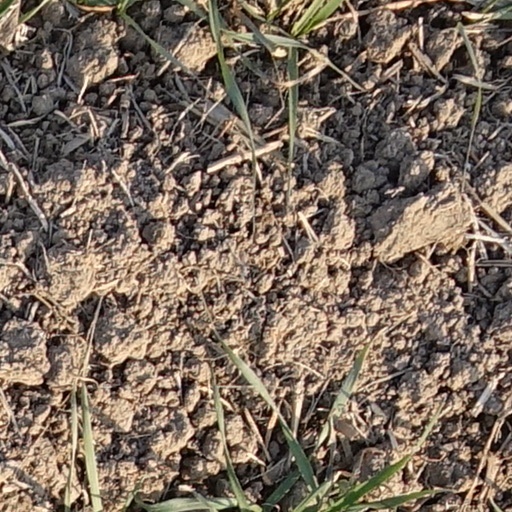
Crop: wheat